James Whallon House

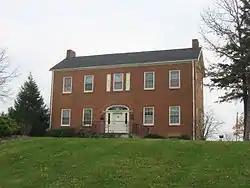
Front of the Whallon House

The James Whallon House is a historic former farmhouse in the village of Greenhills near Cincinnati, Ohio, United States. It was at least the third Ohio home of James Whallon and his family, who settled in the region in 1800, purchased the land around the present house in 1806, and built a log cabin on the property before constructing the present house in 1816.